Bulverket

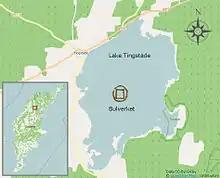
Location and size of the Bulverket in Lake Tingstäde, Gotland

The Bulverket is the remnants of a large wooden fortification or bulwark on the island of Gotland. It was raised in the middle of Lake Tingstäde, in the least accessible part of the lake. It has now collapsed and the logs are scattered over an area of . The main part of the Bulverket consisted of four piers on square caissons made of logs. The piers, wide, formed a square platform, each side of which was , with an open, but sheltered, water area in the middle. The platform was aligned so that each side faced one of the cardinal directions. On the platform were houses for people living on the Bulverket as well as storage sheds, and in the central part were landings for mooring boats. It is estimated that about 200 ships of the early Viking Age type could be moored there.